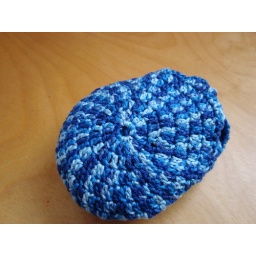
self-pouching market bag in cotton.